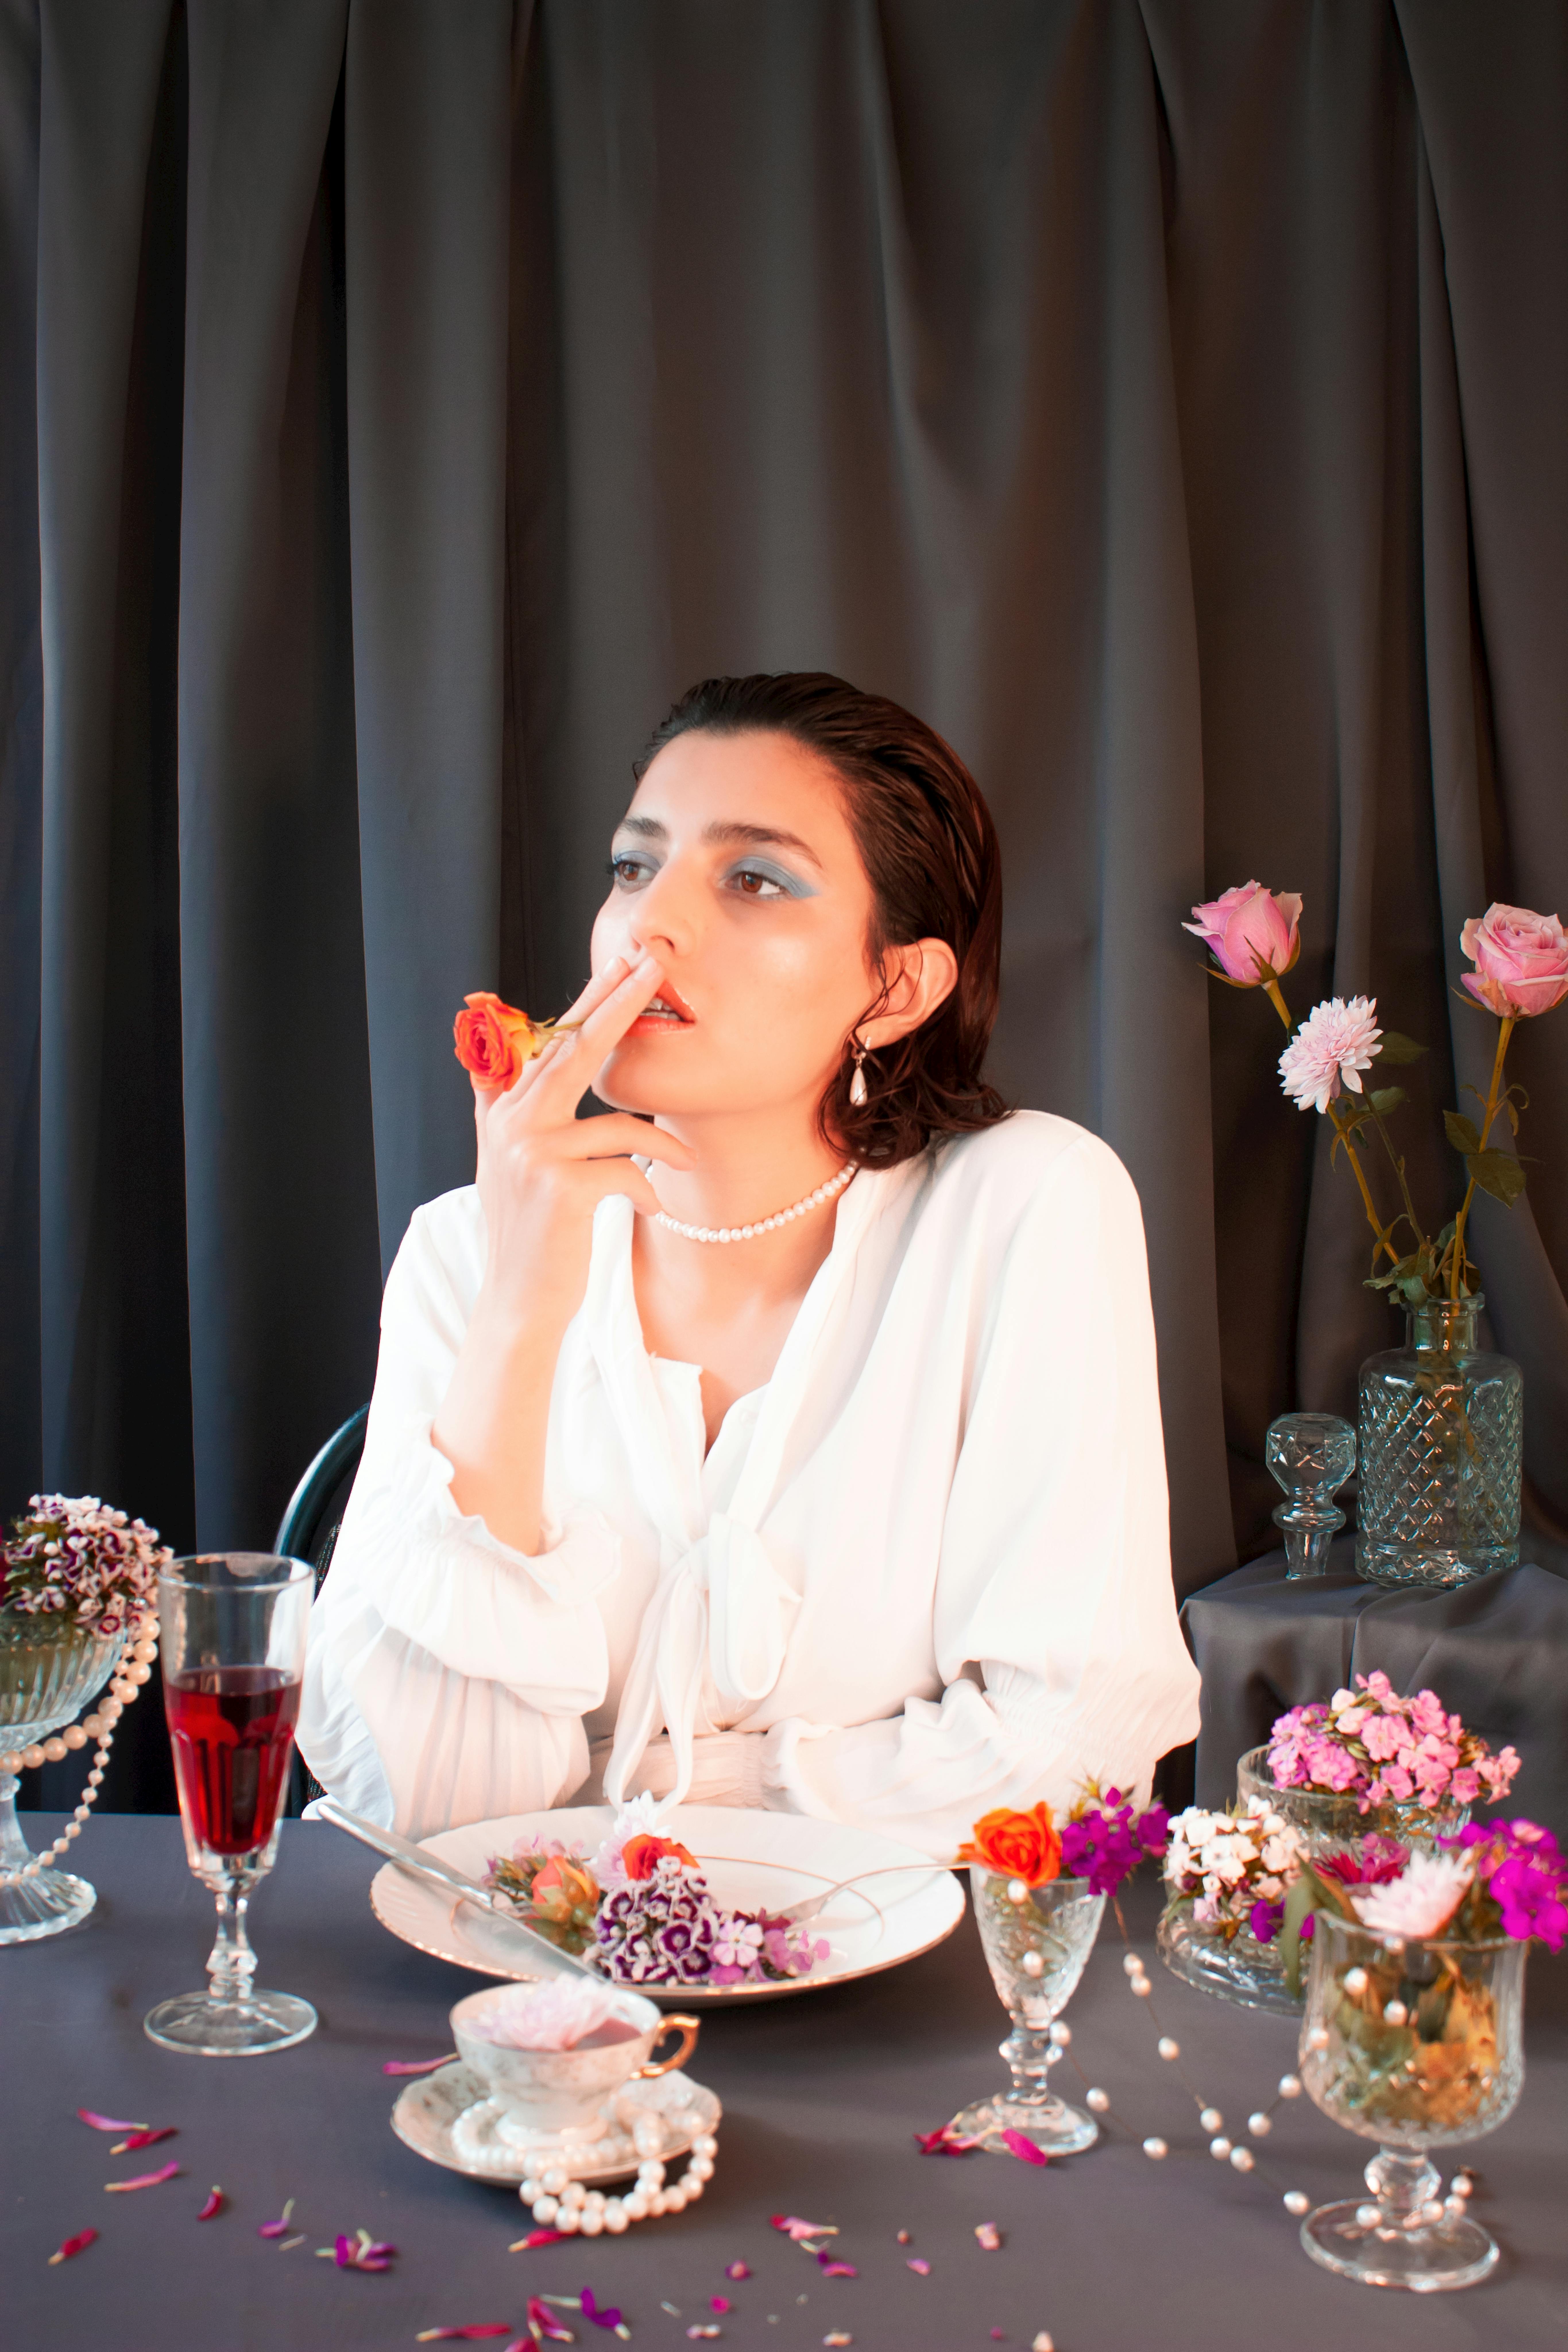
woman, hand, tableware, pink, serveware, jewellery, dishware, drinkware, plate, nail, food, stemware, cut flowers, porcelain, flower arranging, cosmetics, eating, cup, Food craving, saucer, floral design, wine glass, model, dessert